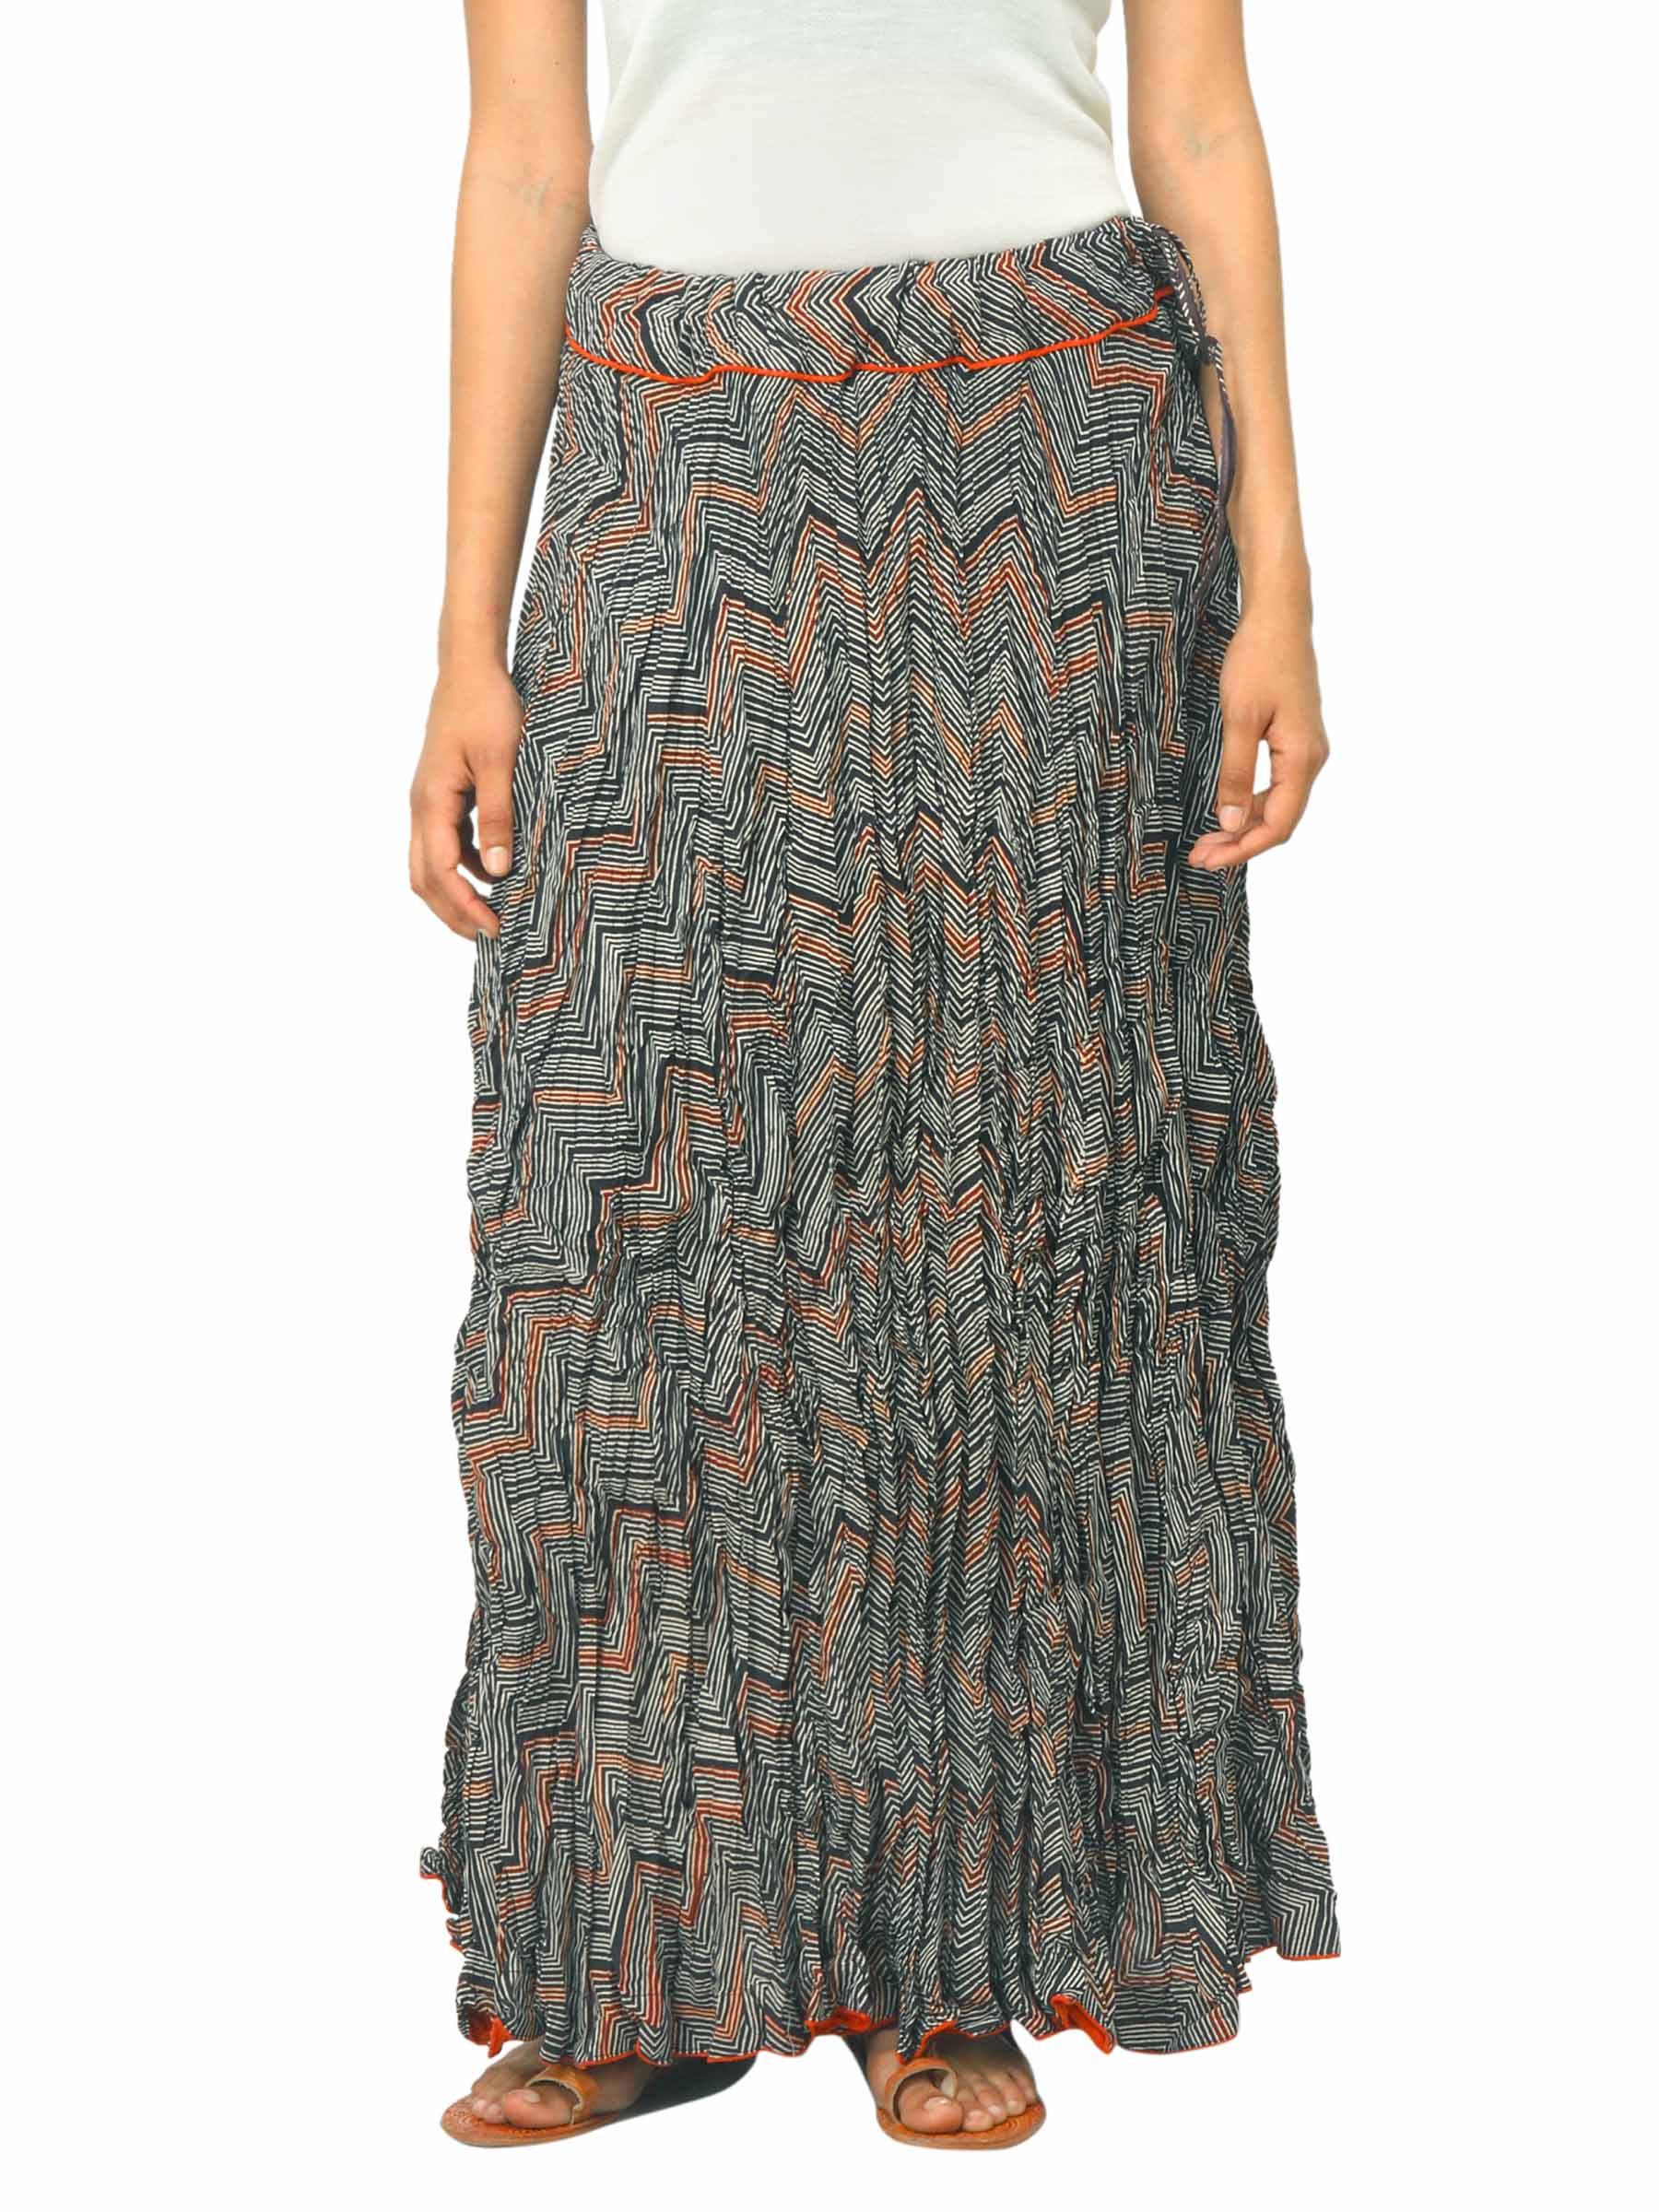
Fabindia Women Printed Black Ghera Skirt
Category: Apparel / Bottomwear / Skirts
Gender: Women
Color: Black
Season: Summer 2012
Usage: Ethnic